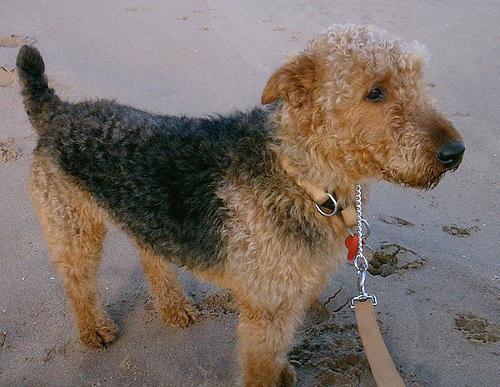
Airedale